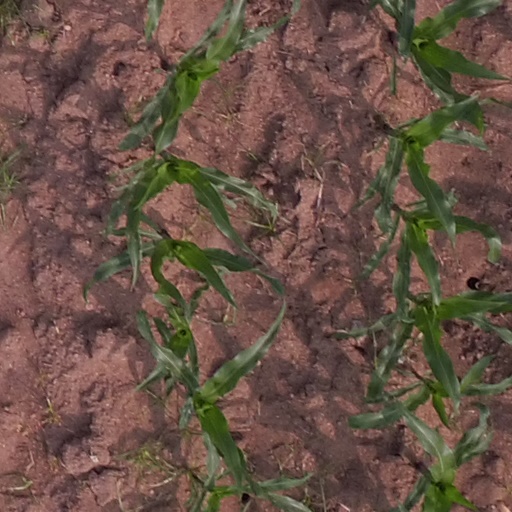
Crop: maize; corn